Ukraine prison ministries

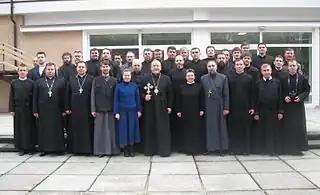

The prison ministry of the Ukrainian Greek Catholic Church (UGCC) is carried out on the basis of "The Agreement for cooperation of the Ukrainian Greek-Catholic Church with the State Penitentiary Service of Ukraine". The patriarchal curia of the UGCC coordinates and promotes the common activity of the Church's structures, enables relations and cooperation with other churches and institutions, and practices ecumenical cooperation. The primary activities of the ministry are sermons, catechetics, administration of the sacraments for inmates, assistance and support of communication with family, spiritual support of the prison staff, and engagement of lay people in ministry.